Acer Aspire

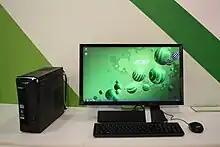
Aspire desktop with monitor

The original Aspire desktop computer was introduced in 1995; designed by Frog Design, it was characterized by a sloped case design, and sold in "charcoal" gray and a dark green "emerald" colors. It was cited, along with HP's Pavilion, as part of a trend towards more contemporary designs for PCs in home environments.